Al-Nabi Yusha'

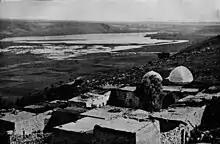
View of Hula valley from al-Nabi Yusha' 1930s

In the 1931 census of Palestine, the village was home to 52 residents that year (12 households), growing to 70 in the 1945 statistics, and 81 (18 households) by 1948 when it was depopulated. The village occupied an area of 3,617 dunams, all private except for a dunam of public property. In 1944–45 the village had 640 dunams of land used for cereals, while 16 dunams was built-up (urban) area.